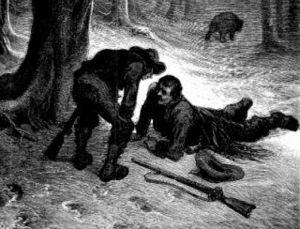
source: dessin de gustave doré L'ours et les deux compagnons tiré de l'édition de 1868 des Fable de La Fontaine Licence: GPL et GFDL Modifié par Rinaldum 10 jan 2004 à 00:16 (CET) Livre téléchargable sur gallica, le site de la BNF
L'Ours et les Deux Compagnons est la vingtième fable du livre V de Jean de La Fontaine situé dans le premier recueil des Fables de La Fontaine, édité pour la première fois en 1668.